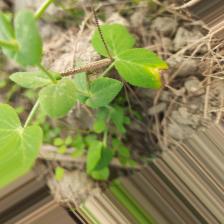
Label: Ascochyta blight